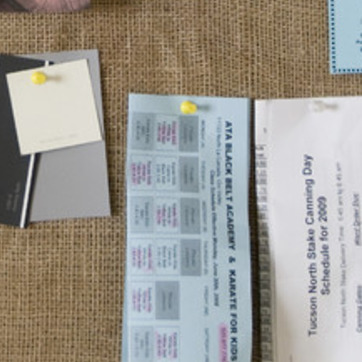
Material: paper